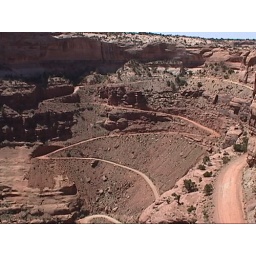
Four-wheel and bike trail down from Island in the Sky to the canyon floor. Not for the faint-of-heart.